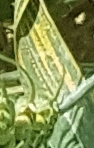
Label: Wheat___Yellow_Rust